Derek Quigley

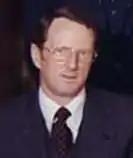
Quigley in 1981

Derek Francis Quigley (born 31 January 1932) is a New Zealand former politician. He was a prominent member of the National Party during the late 1970s and early 1980s, and was known for his support of free-market economics and trade liberalisation. Quigley left the National Party after clashing with its leadership, and later co-founded the ACT New Zealand party.